BMW X4

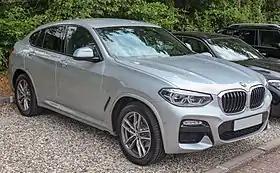
BMW X4 (G02)

The BMW X4 is a compact luxury crossover SUV manufactured by BMW since 2014. It is marketed as a sports activity coupé (SAC), the second model from BMW marketed as such after the X6, and features styling elements and the roofline of a traditional two-door coupé. The X4 is widely considered as a "coupé" version of the X3, trading its practicality with a sloping rear roof which offers a sportier styling. BMW has indicated 2025 will be the X4's final model year.